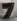
Number: 7